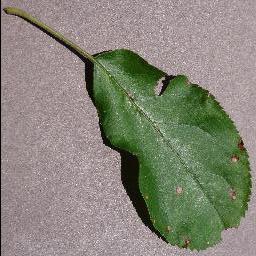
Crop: apple
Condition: black_rot